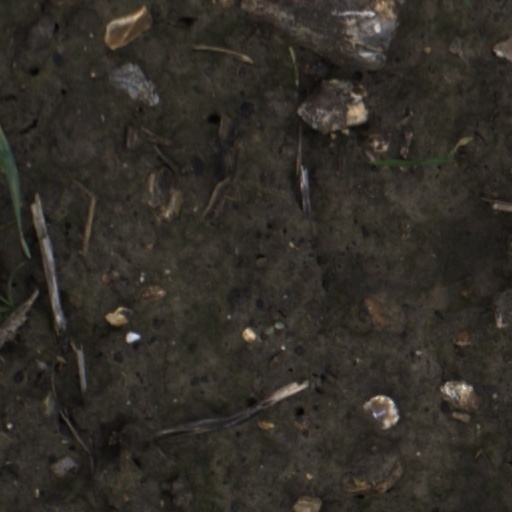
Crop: wheat